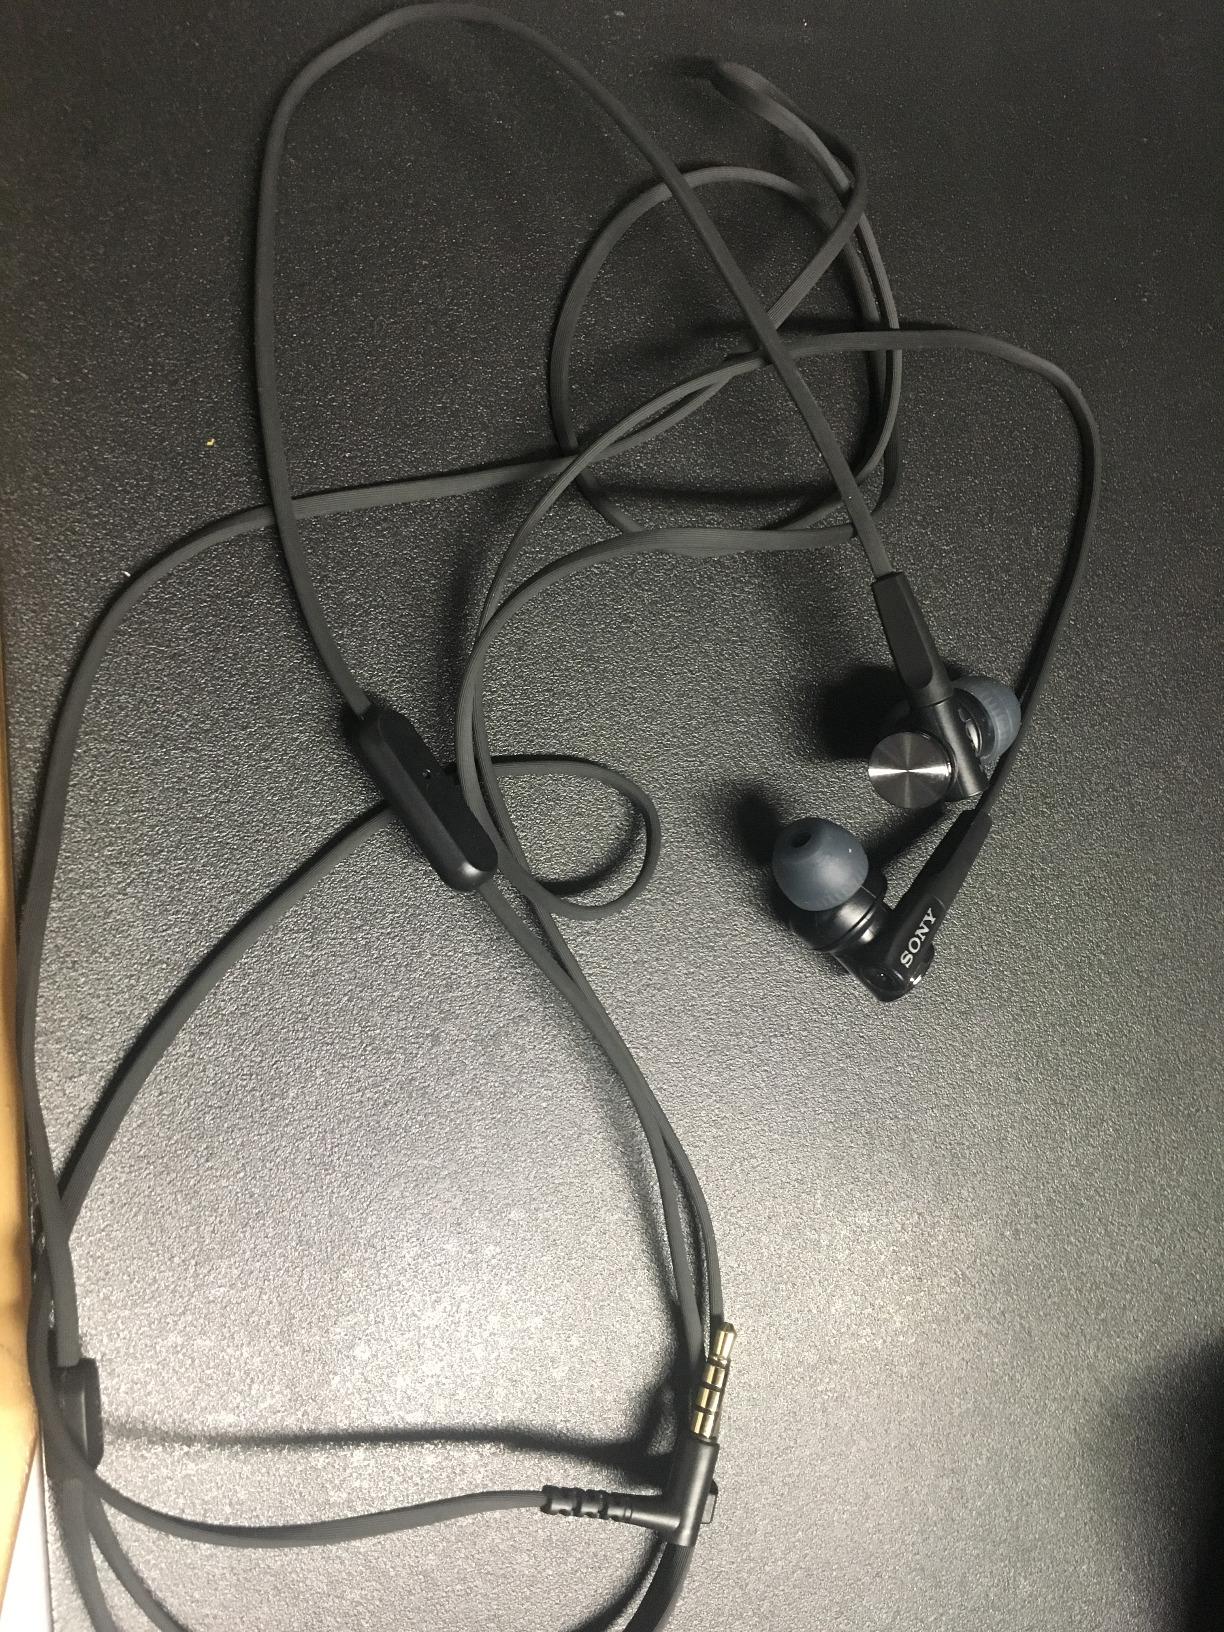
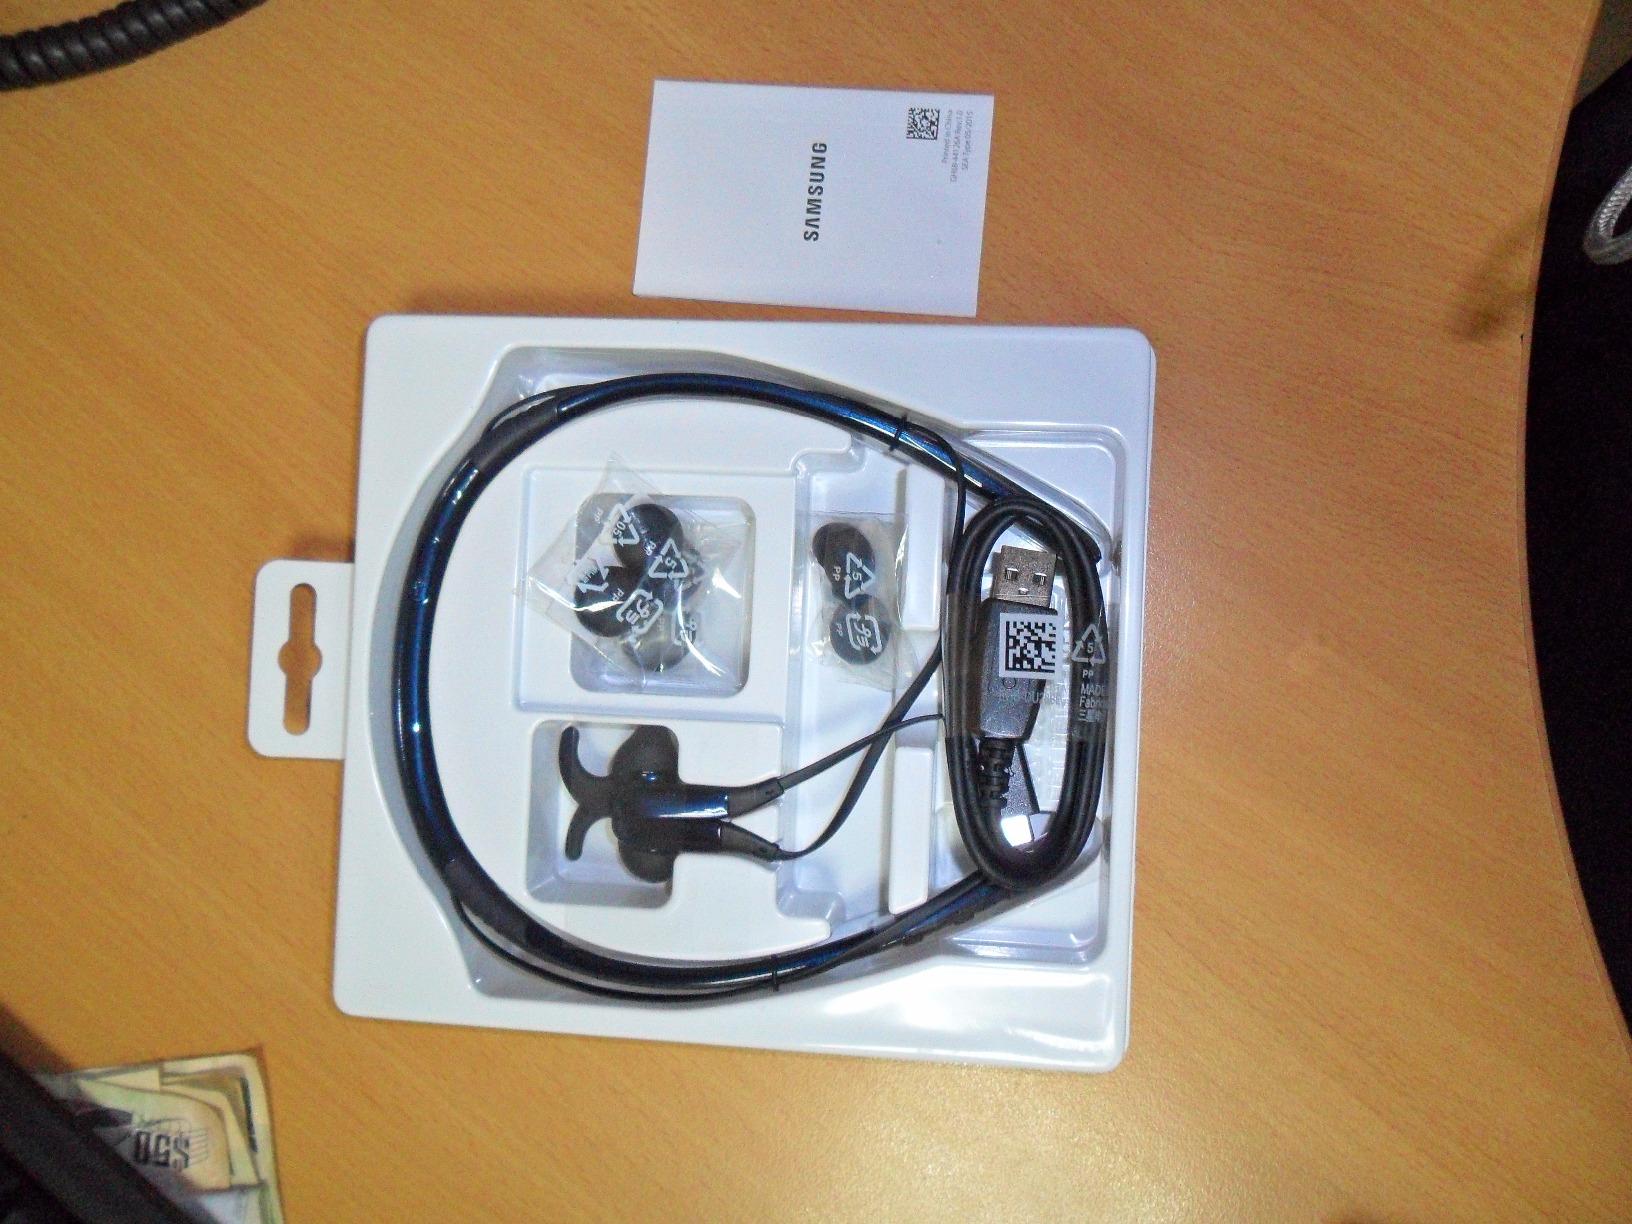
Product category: headphones
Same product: no